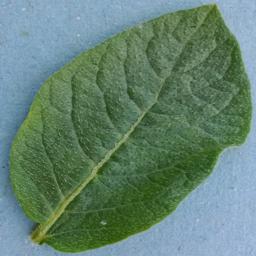
Etiqueta: Sana